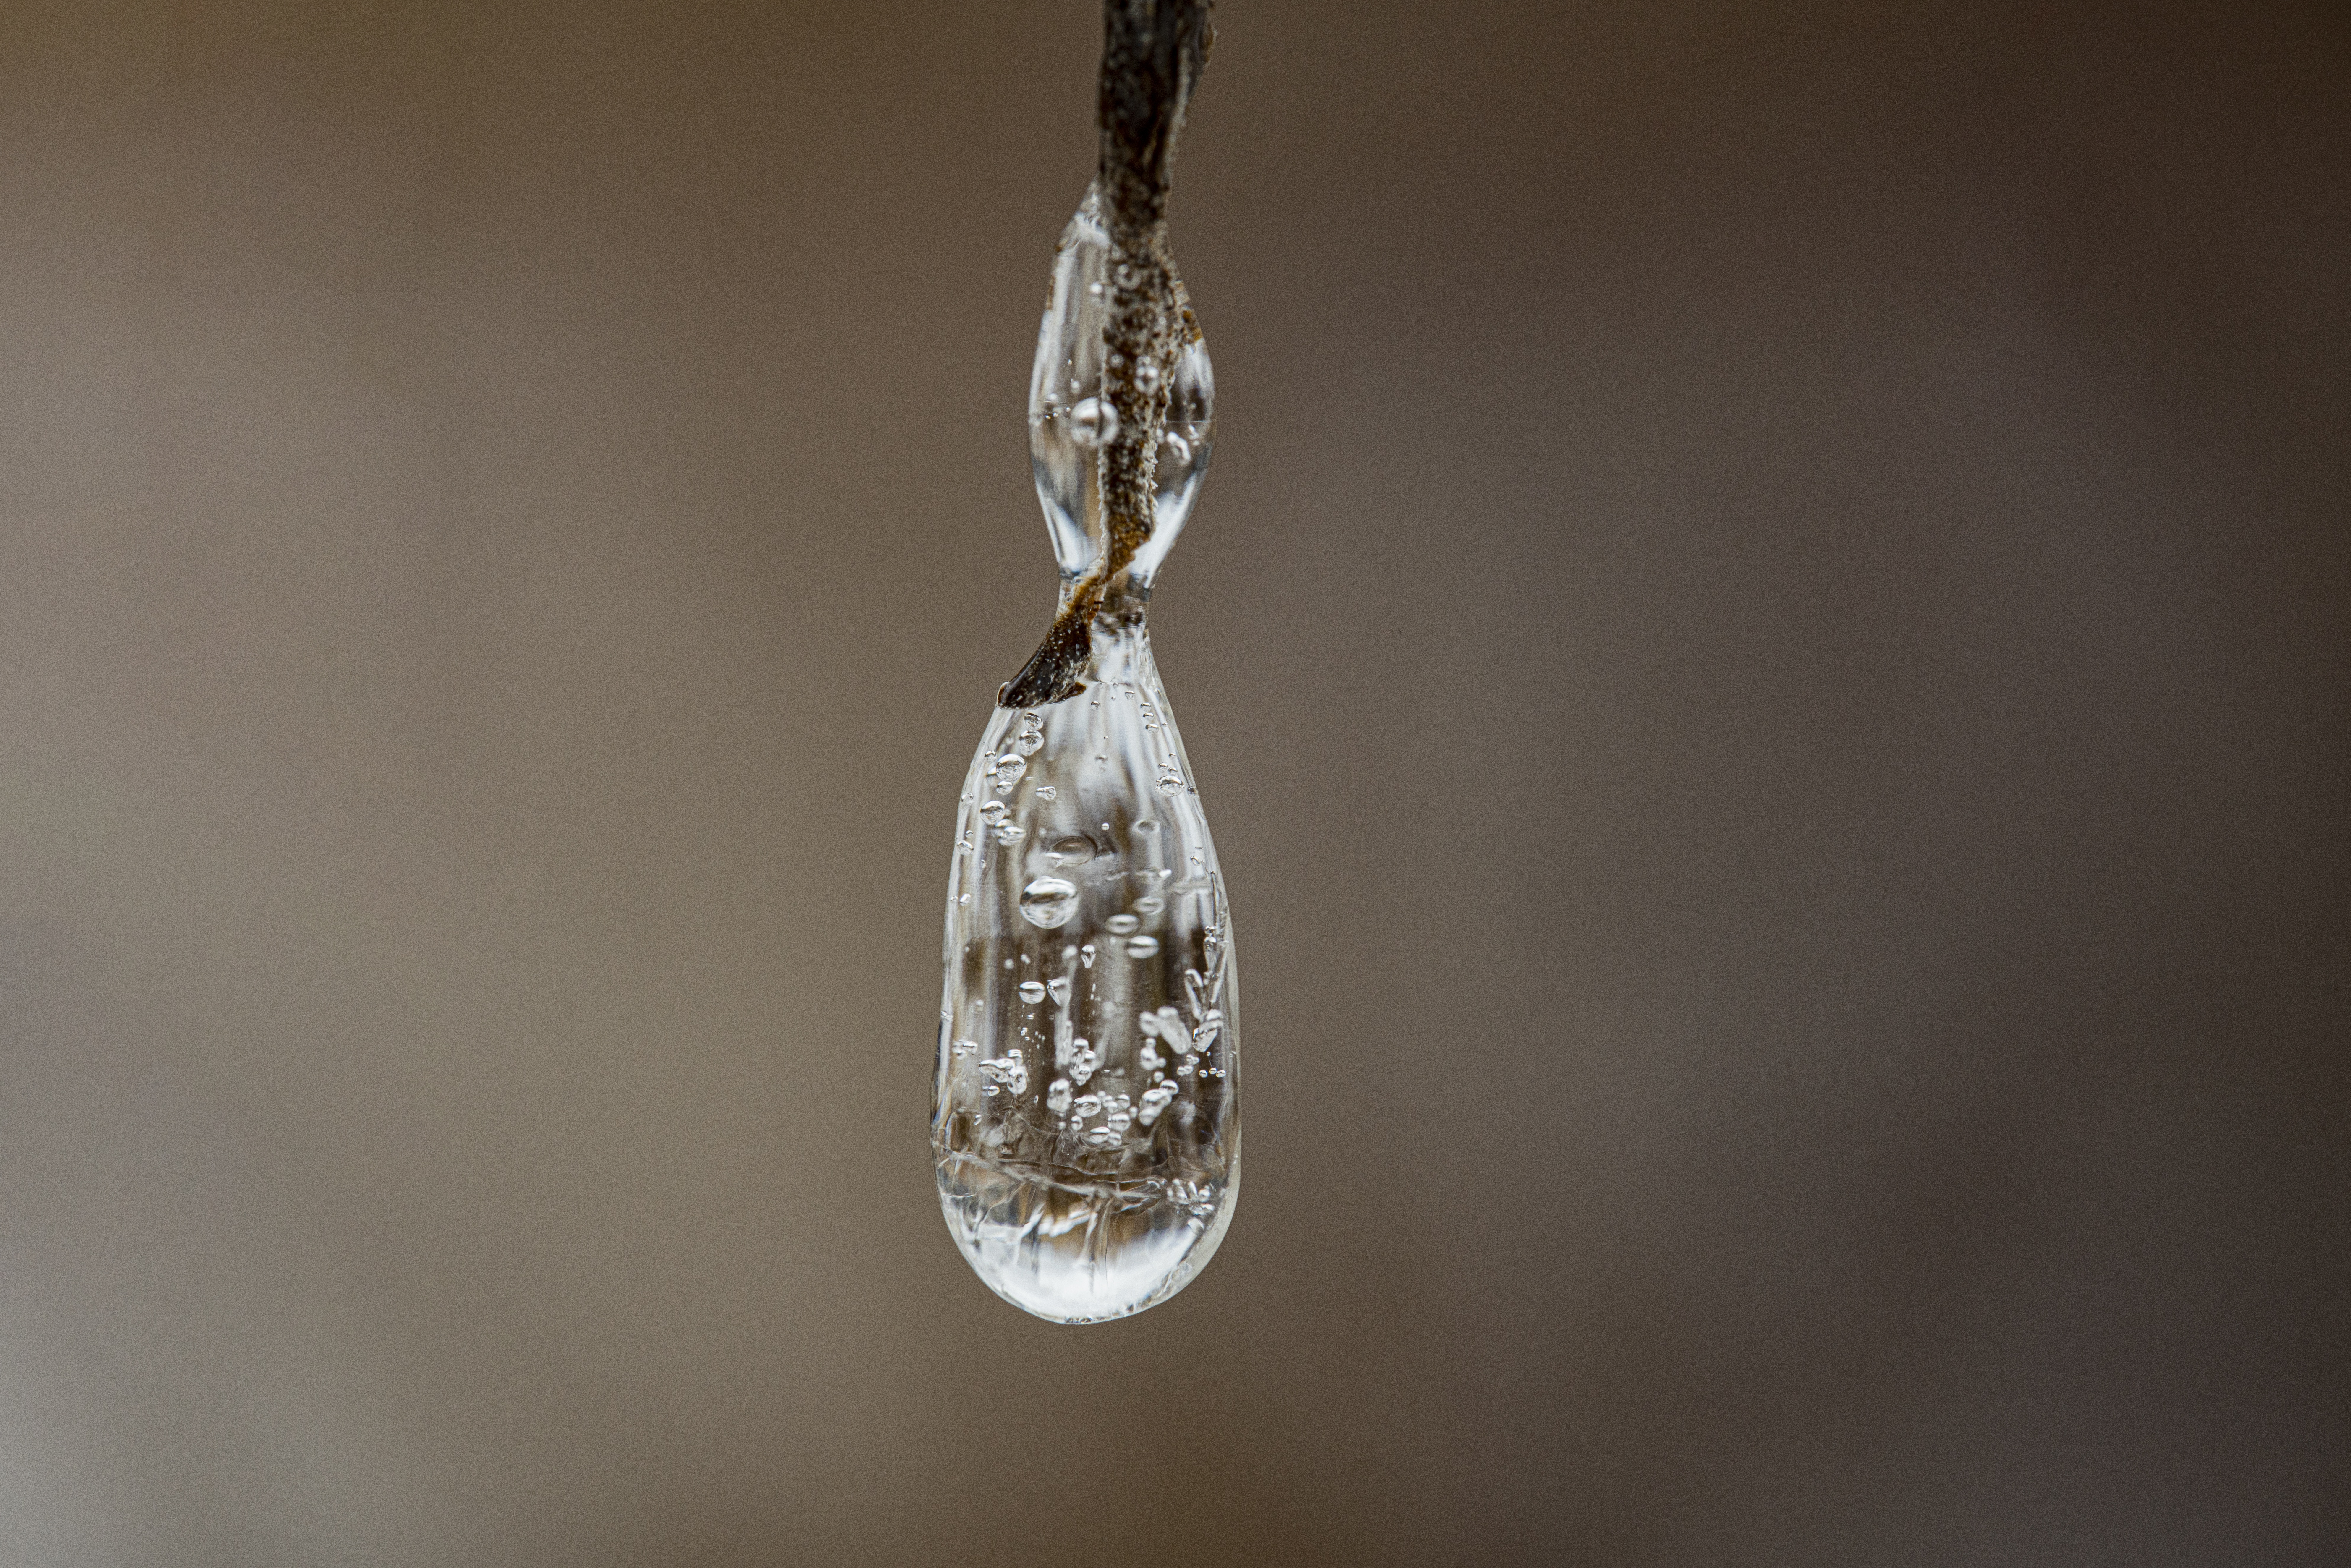
natural, liquid, water, twig, silver, body jewelry, ornament, natural material, jewellery, moisture, christmas ornament, glass, drop, metal, freezing, Transparent material, circle, fashion accessory, ceiling fixture, macro photography, event, light fixture, glass bottle, interior design, necklace, dew, jewelry making, art, still life photography, christmas decoration, gemstone, crystal, artifact, ceiling, pattern, sphere, monochrome photography, font, lighting accessory